Mittweida

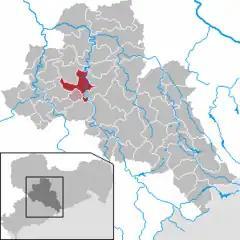
Houses on the market square

Mittweida is a town in Saxony, Germany, in the Mittelsachsen district.